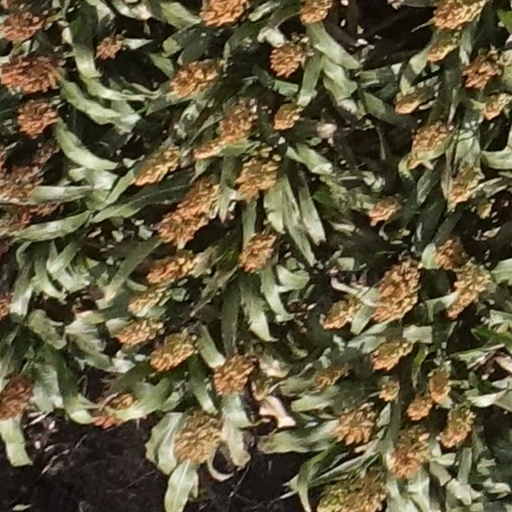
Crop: sorghum